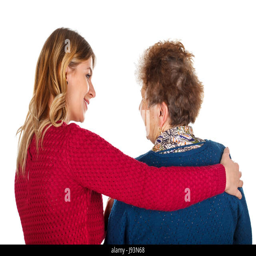
picture of a kind woman helping an old lady - isolated background